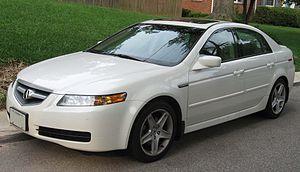
La TL est une berline de la marque Acura, label luxueux de Honda, qui appartient à la catégorie des Mid-size, l'équivalent nord-américain des routières. La TL est en fait une Honda Accord américaine rebadgée. Lancée en 1995, la TL succède à la Vigor qui avait été lancée en 1991.